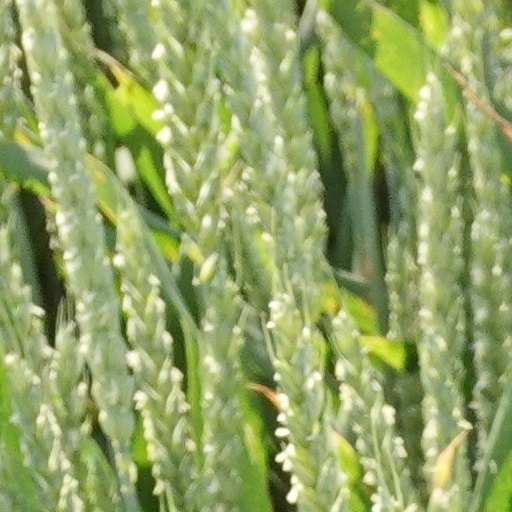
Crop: wheat